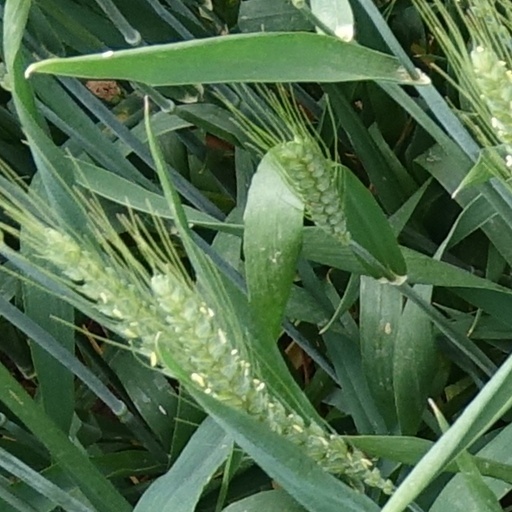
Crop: wheat